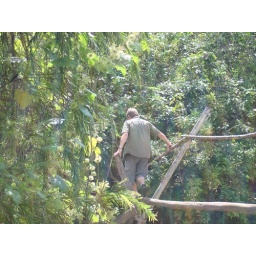
monkey bridge in de mekong delta